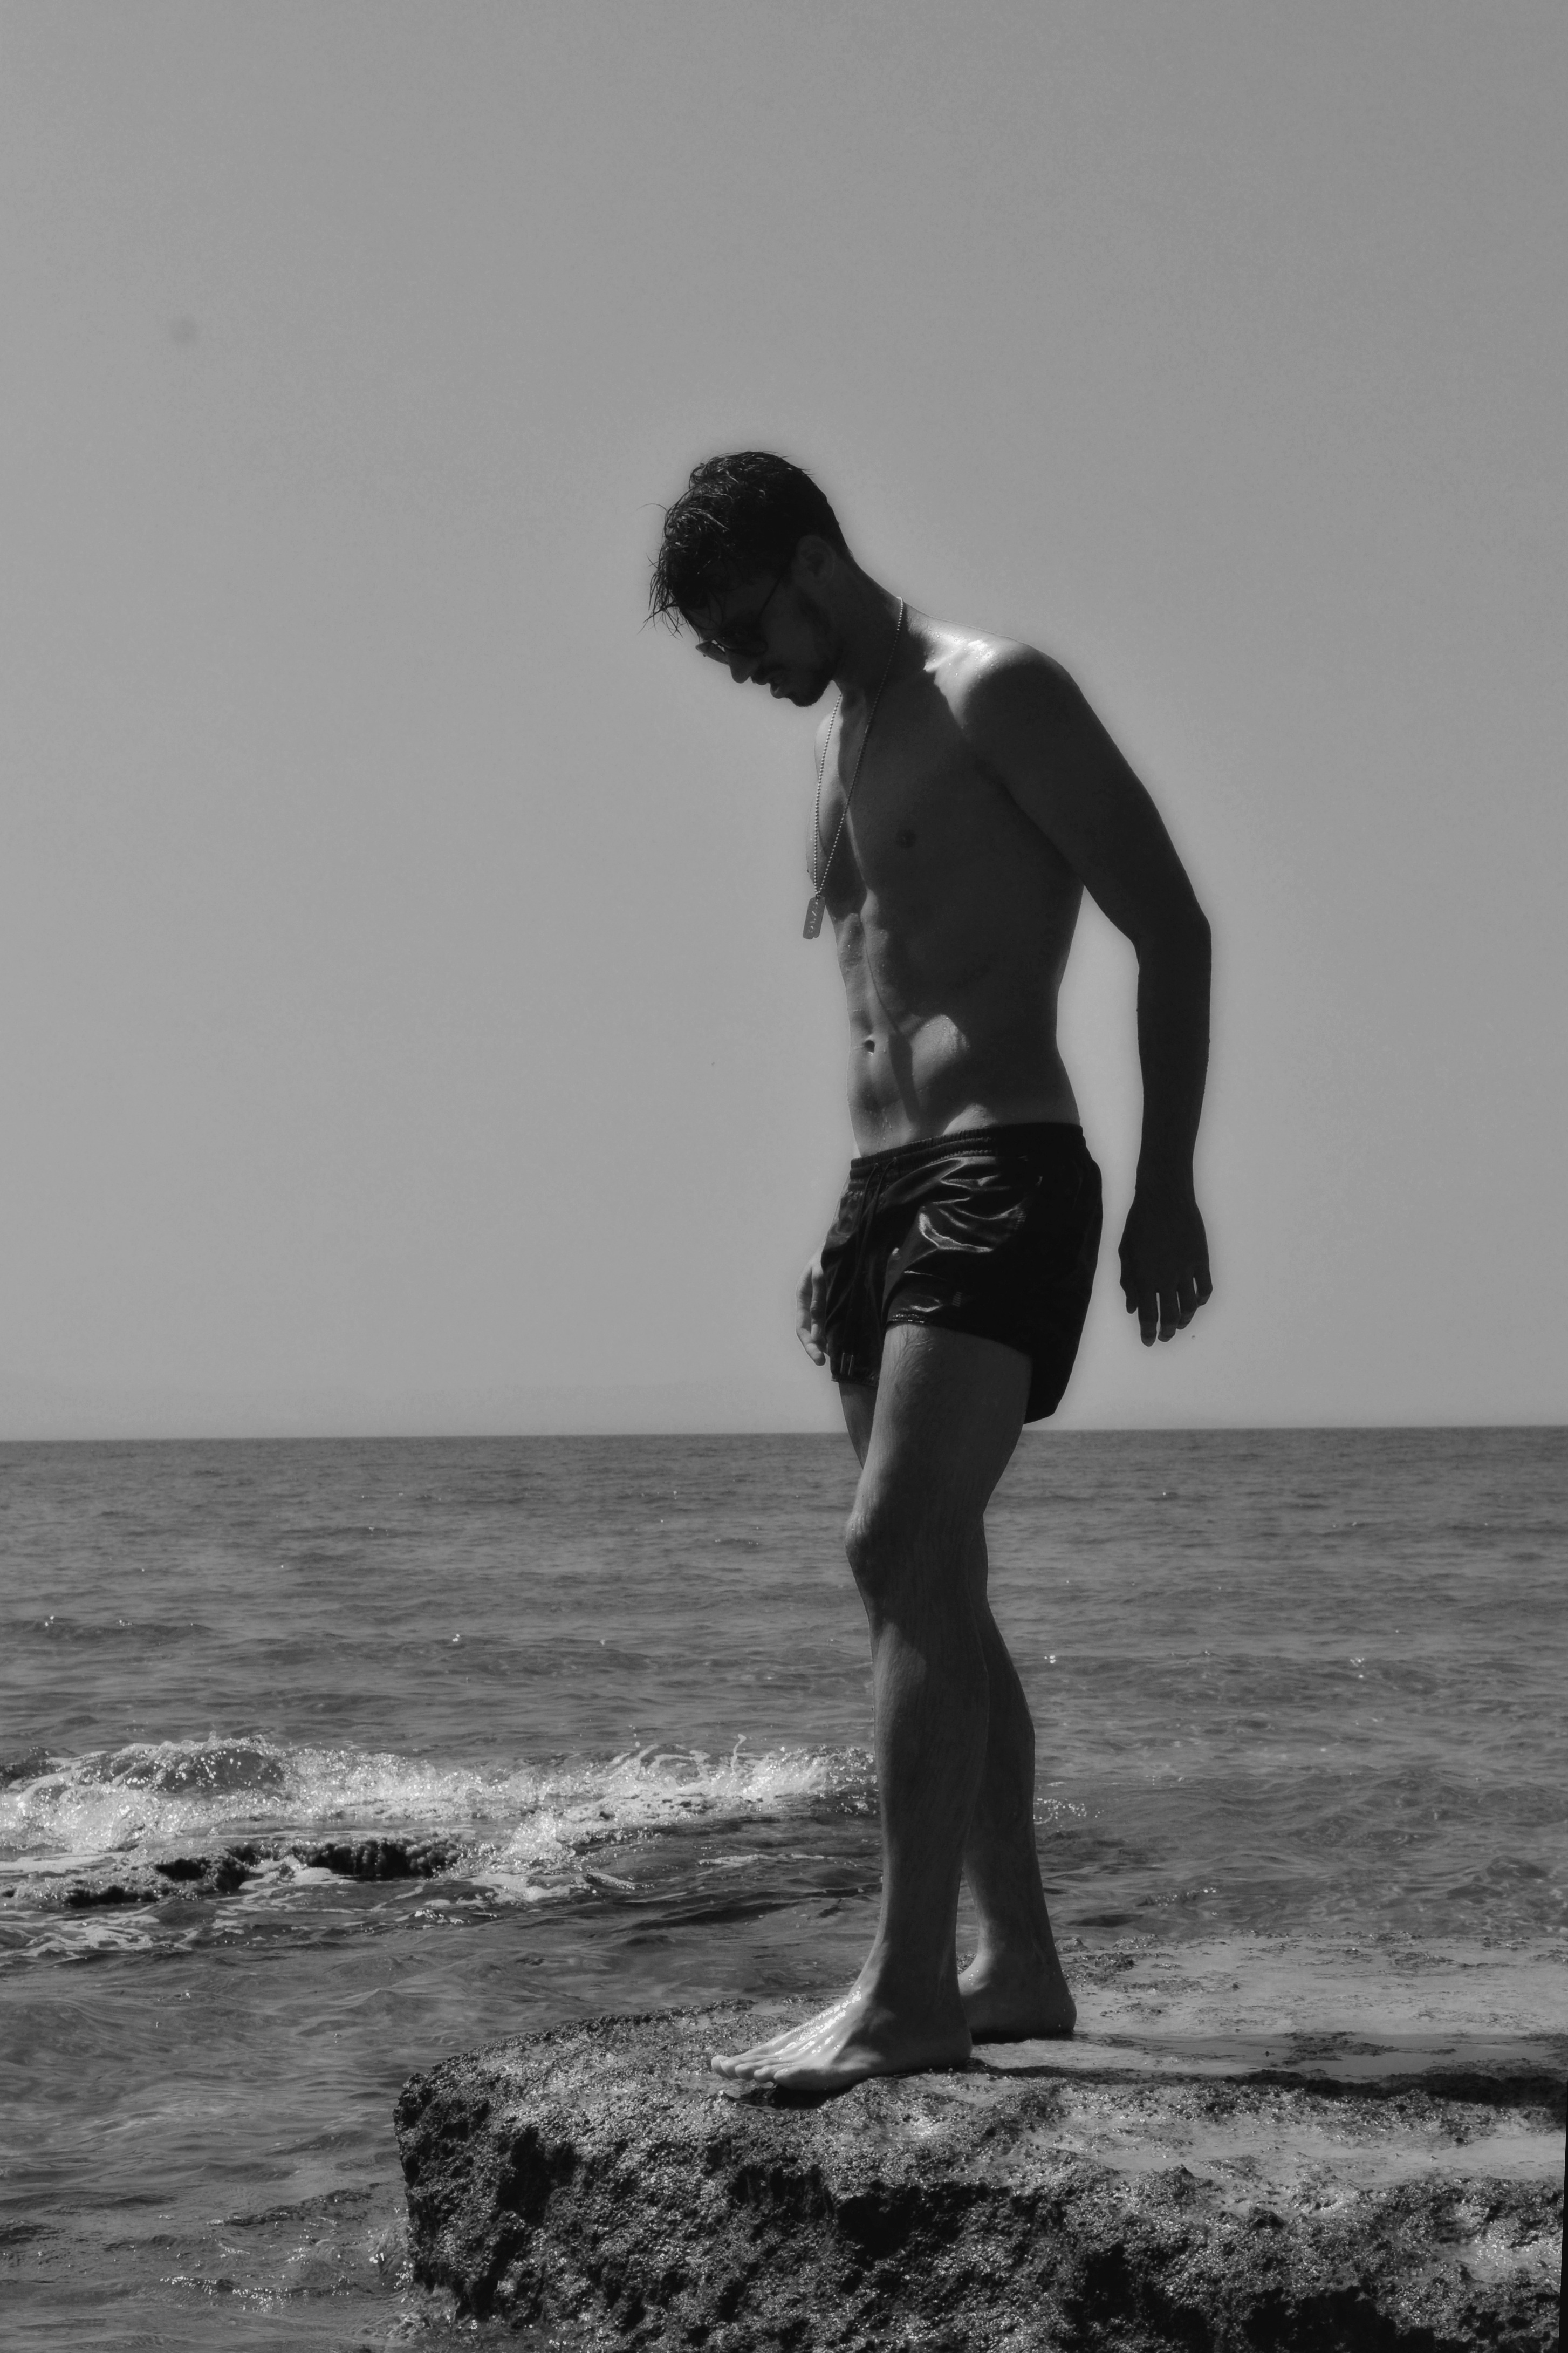
man, beach, sea, water, nature, ocean, black and white, woman, white, photography, shore, wave, male, model, young, athletic, sitting, black, monochrome, fitness, muscular, muscle, caucasian, shirtless, rocks, shorts, hot, photograph, beauty, sexy, image, body, handsome, attractive, adult, abs, photo shoot, monochrome photography, human positions, art model, physical fitness